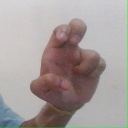
अक्षर: अ